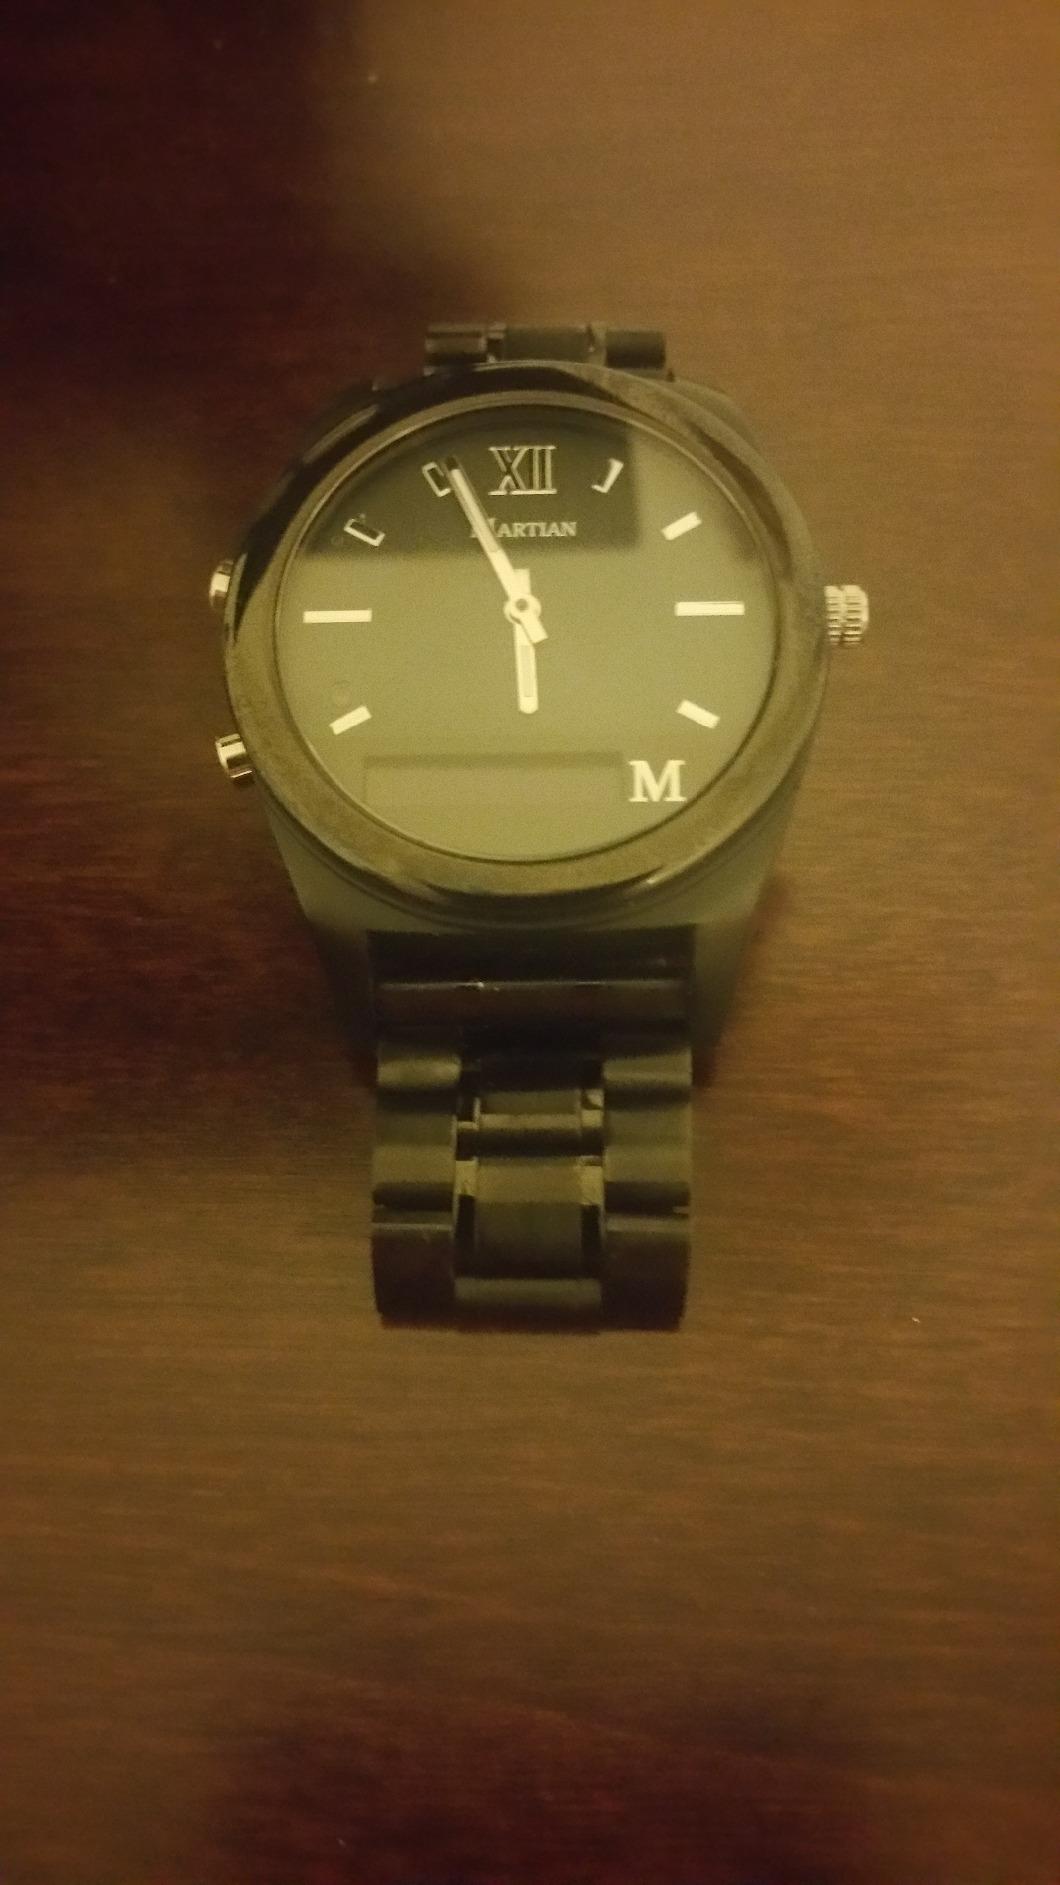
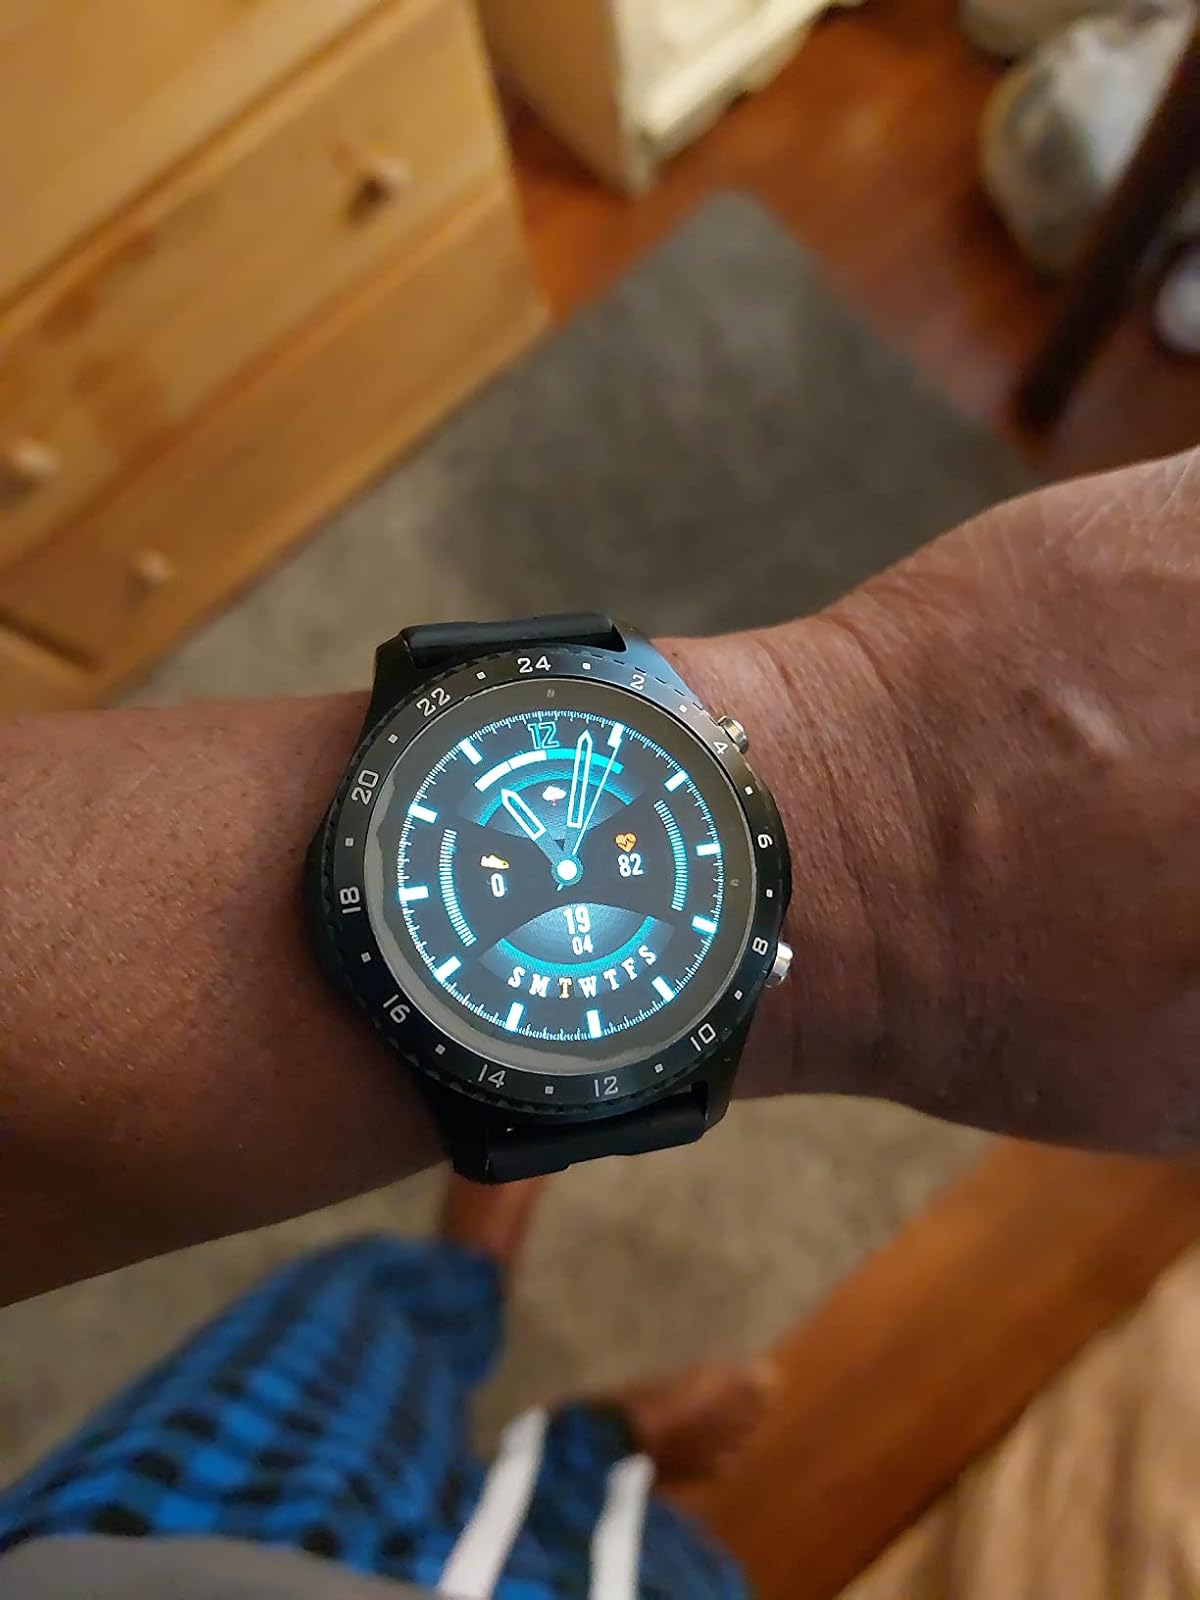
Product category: smartwatch
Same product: no